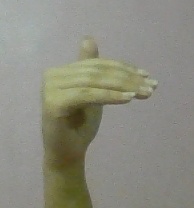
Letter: khaa